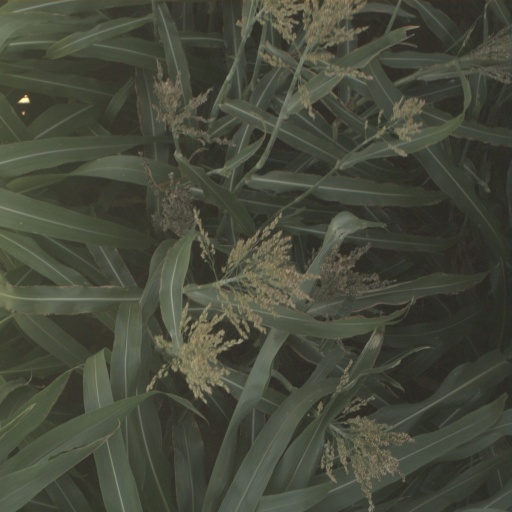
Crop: sorghum